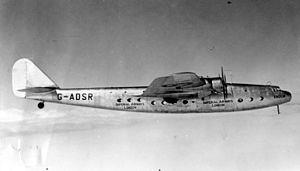
LArmstrong Whitworth A.W. 27 Ensign est un quadrimoteur de transport commercial britannique de la Seconde Guerre mondiale.